Lawn

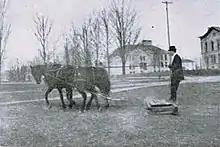
A high school principal caring for the school lawn; from a 1916–1917 yearbook in Sturgeon Bay, Wisconsin

This went hand-in-hand with a booming consumer market for lawns from the 1860s onward. With the increasing popularity of sports in the mid-Victorian period, the lawn mower was used to craft modern-style sporting ovals, playing fields, pitches and grass courts for the nascent sports of football, lawn bowls, lawn tennis and others. The rise of Suburbanisation in the interwar period was heavily influenced by the garden city movement of Ebenezer Howard and the creation of the first garden suburbs at the turn of the 20th century. The garden suburb, developed through the efforts of social reformer Henrietta Barnett and her husband, exemplified the incorporation of the well manicured lawn into suburban life. Suburbs dramatically increased in size. Harrow Weald went from just 1,500 to over 10,000 while Pinner jumped from 3,00 to over 20,000. During the 1930s, over 4 million new suburban houses were built and the 'suburban revolution' had made England the most heavily suburbanized country in the world by a considerable margin.